USS Kephart

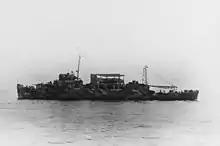
"Kephart" after her conversion to a high-speed transport.

Carrying men of the 158th Regimental Combat Team, "Kephart" departed Noemfoor, Schouten Islands, on 4 January 1945 to rejoin the fight to liberate the Philippines. Steaming to Luzon, she arrived at San Fabien, Lingayen Gulf, on 11 January, and landed reinforcements, despite constant harassment from enemy planes emerging from the heavy air attack unscathed. Returning to Leyte on 15 January for three months of anti-submarine patrol, "Kephart" took part in scattered landing operations in the Philippines: at Grande Island, Subic Bay (30 January); Puerto Princesa, Palawan (28 February); Zamboanga, Mindanao (10 March); Cebu City, Cebu (26 March); and Cotabato, Mindanao (17 April).